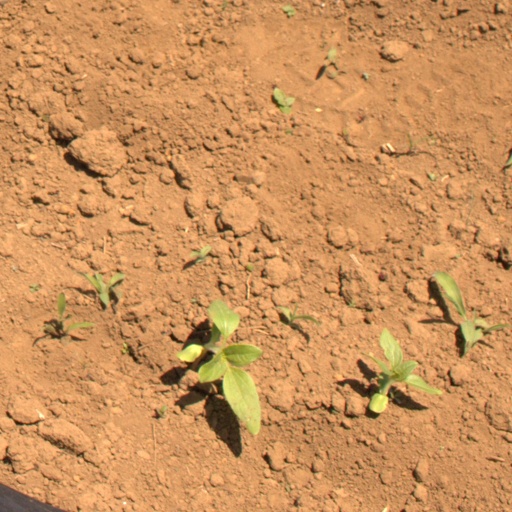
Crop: Jerusalem artichoke